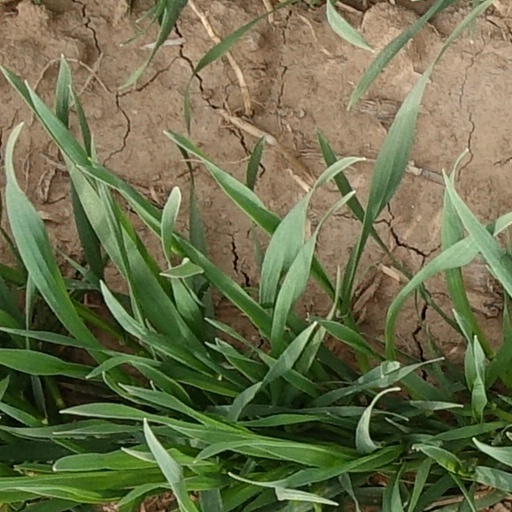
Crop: wheat